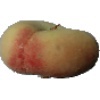
Label: Peach Flat 1